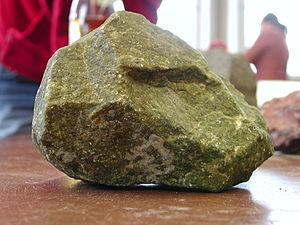
La dunite est une roche ignée, plutonique ultramafique, de structure grenue ou phanéritique.